Dow Jones Utility Average

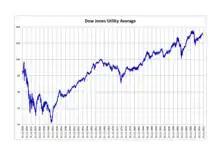
Dow Jones Utility Average 1928–2012

, the current components on the Dow Jones Utilities are as follows (company name followed by ticker symbol):